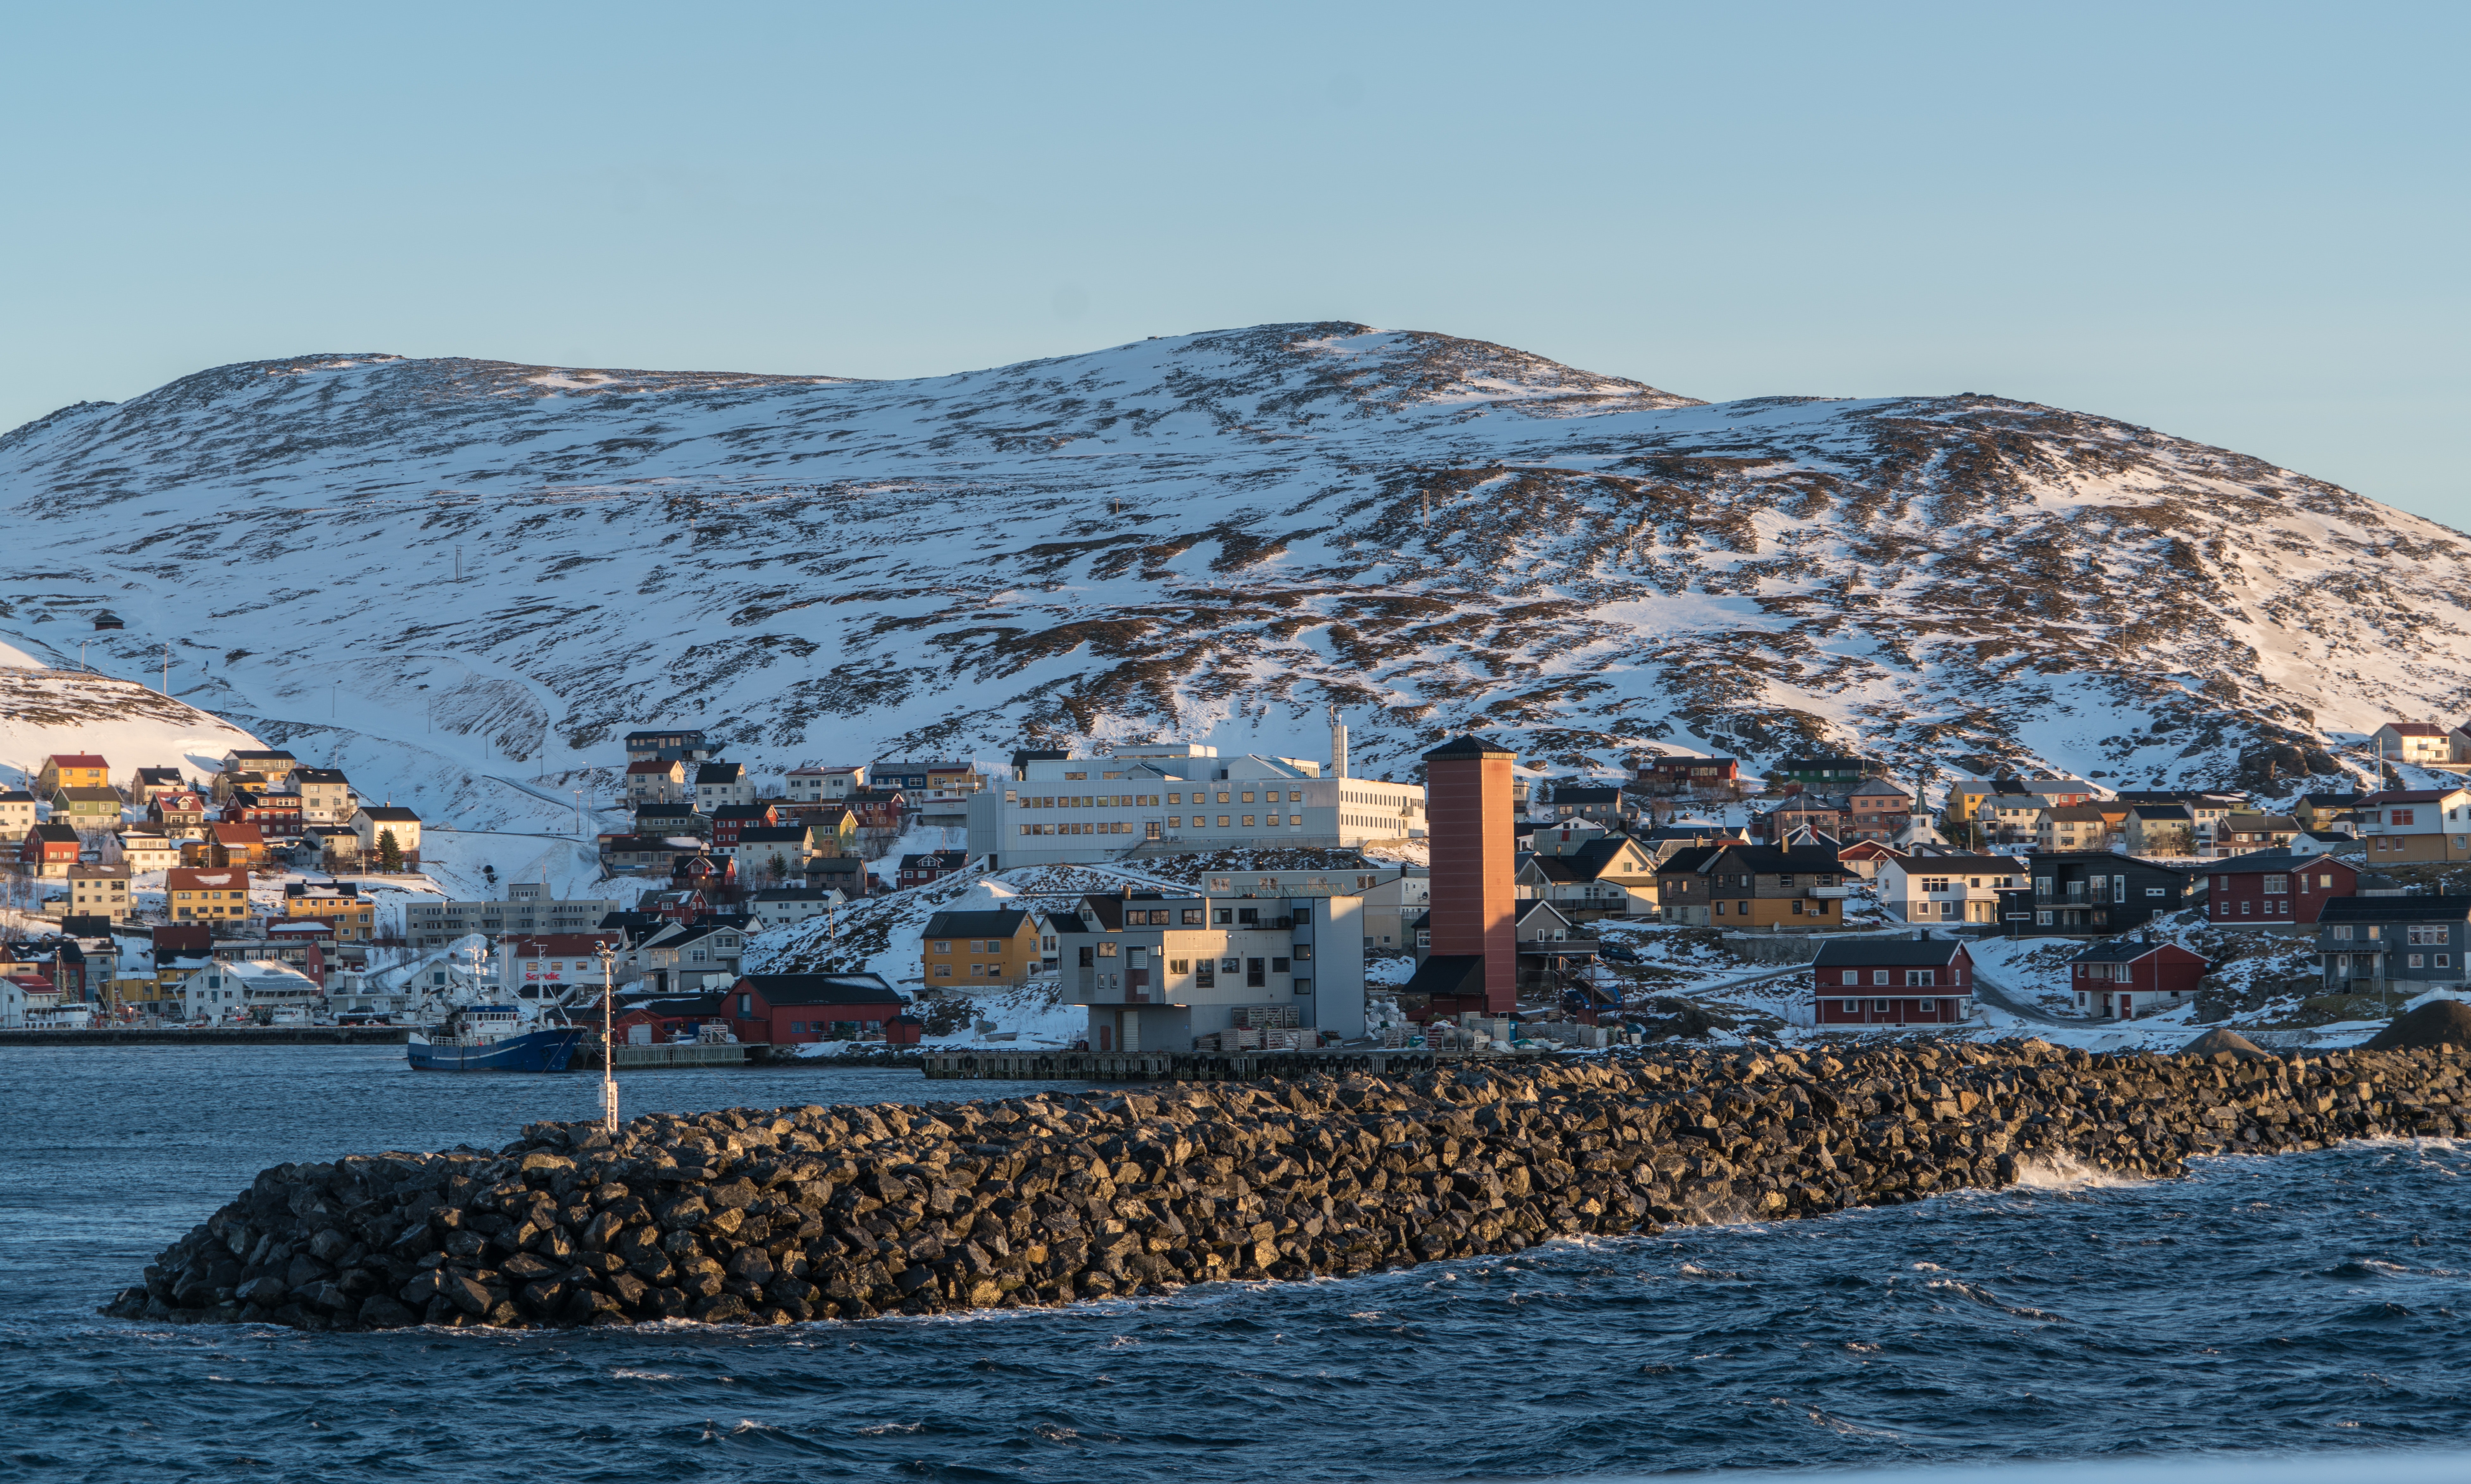
winter, sky, mountain, sea, snow, hill, highland, landscape, fell, ocean, mountain range, rock, coast, channel, arctic, loch, house, bay, promontory